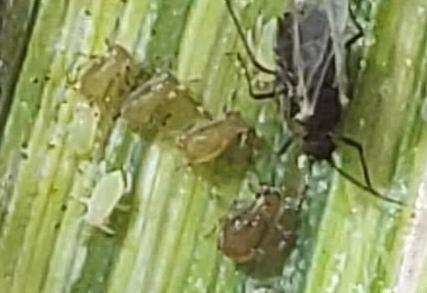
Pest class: bird_cherry_oat_aphid